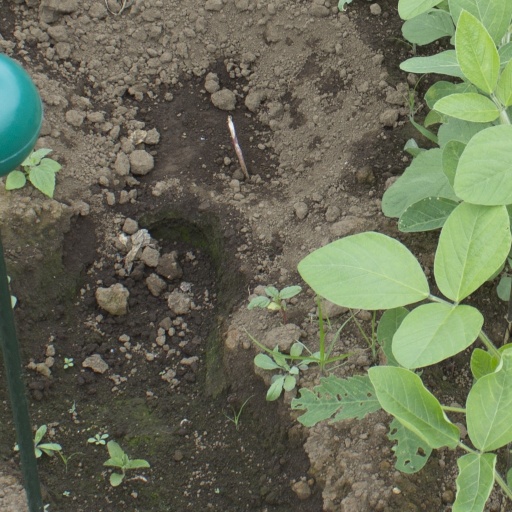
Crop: soybean